Qari Ziaur Rahman

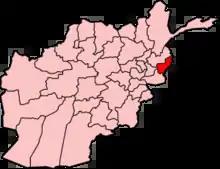
Konar Province, where Qari Ziaur Rahman, is based, on the border with Pakistan.

Qari Ziaur Rahman is a citizen of Afghanistan who is reported to be a leader of the Taliban's and al-Qaeda's leadership.